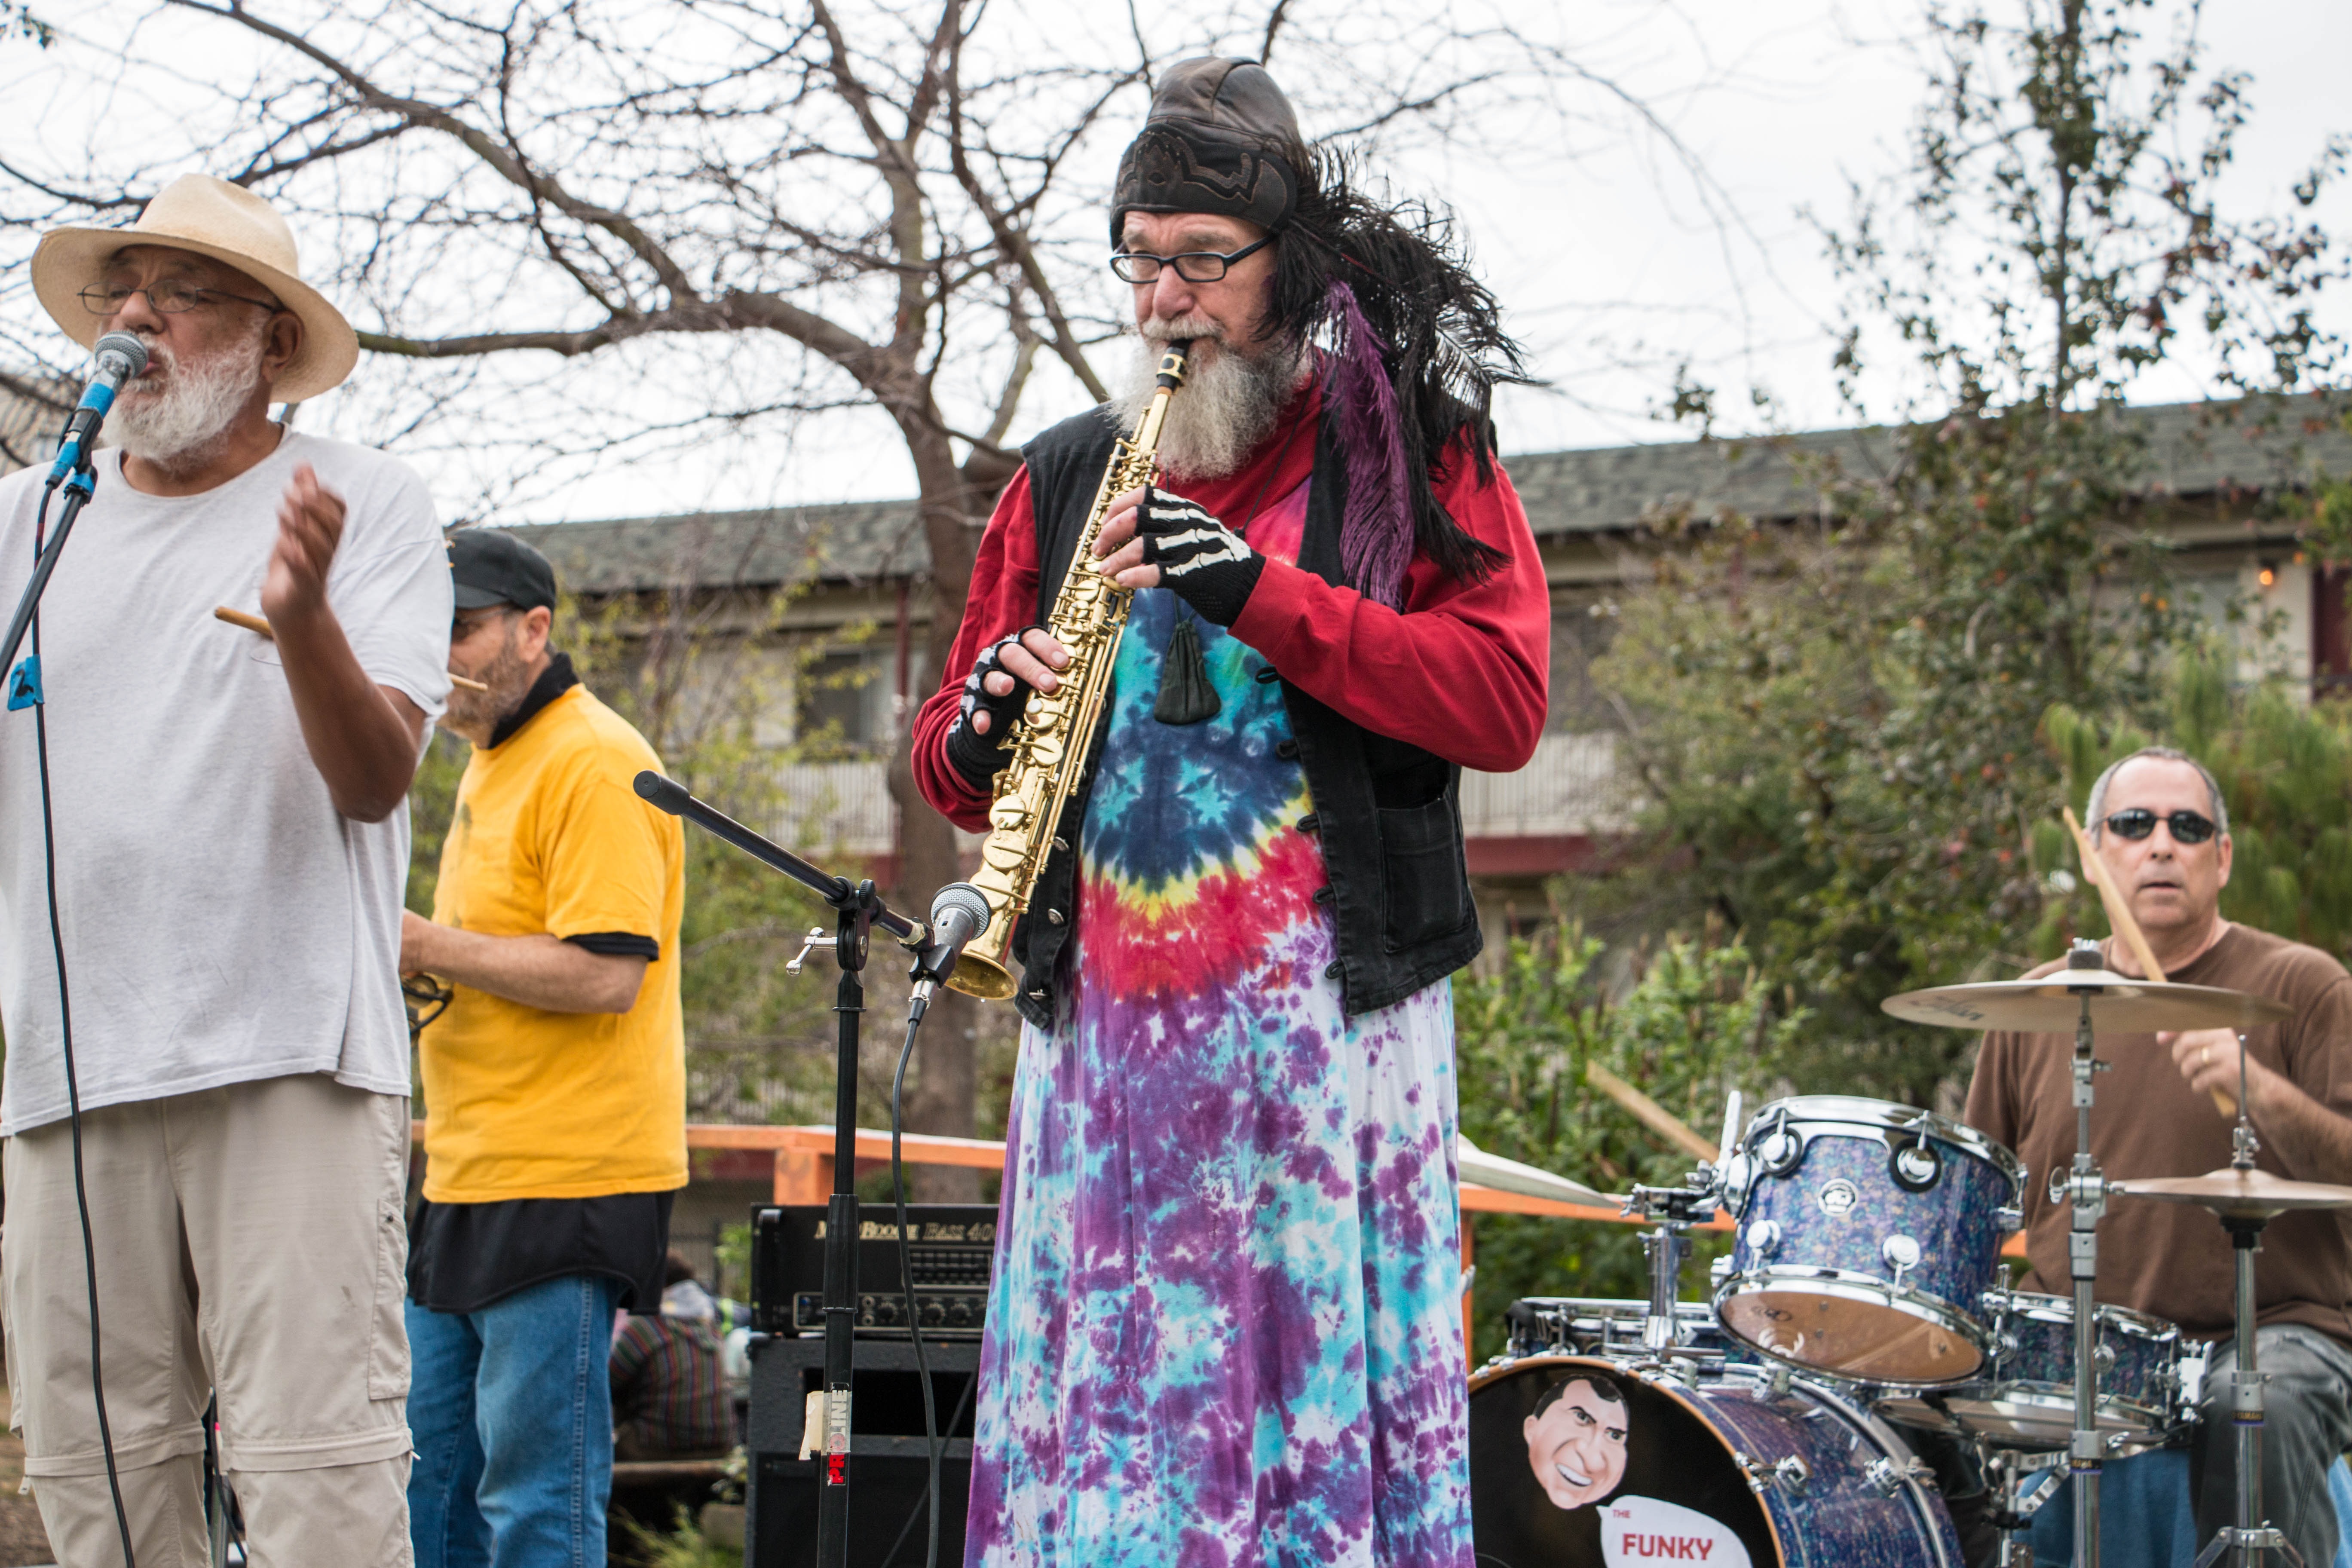
band, carnival, artist, musician, clothing, live band, festival, costume, flute, berkeley, jazz band